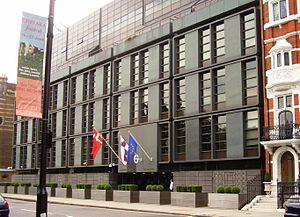
Ceci est une liste des représentations diplomatiques du Danemark. Le Royaume de Danemark en tant qu'État souverain se compose de trois pays intégrés à la communauté du Royaume et dispose de 73 ambassades à l'étranger. Dans les pays où il n'y a pas de mission danoise, selon le traité d'Helsinki, les agents des services étrangers de l'un des pays nordiques doivent assister les citoyens d'un autre pays nordique si ce pays n'est pas représenté sur le territoire concerné.